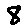
Label: 8